College of Medicine & Sagore Dutta Hospital

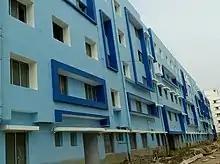
CMSDH Students' Hostel

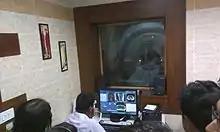
MRI Console room at CMSDH

The campus area is owned by the Health Department of Government of West Bengal. It includes the following: